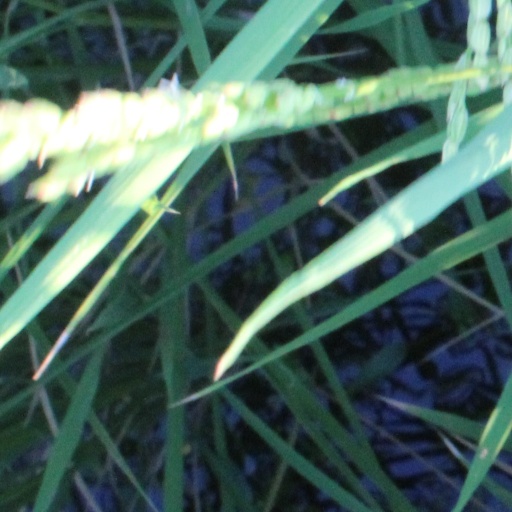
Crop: rice